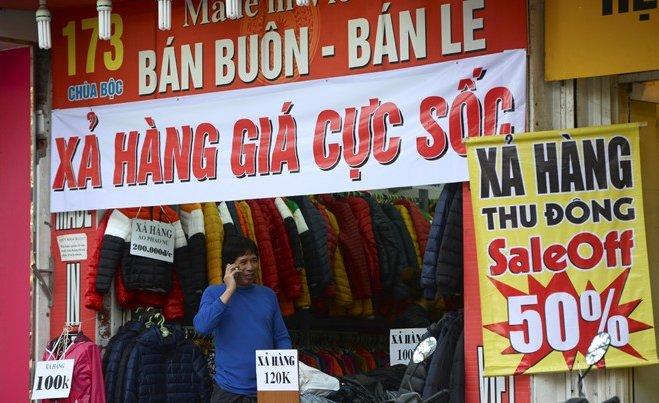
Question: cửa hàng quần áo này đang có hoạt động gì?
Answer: cửa hàng đang có chương trình xả hàng giá cực sốc